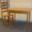
Label: table